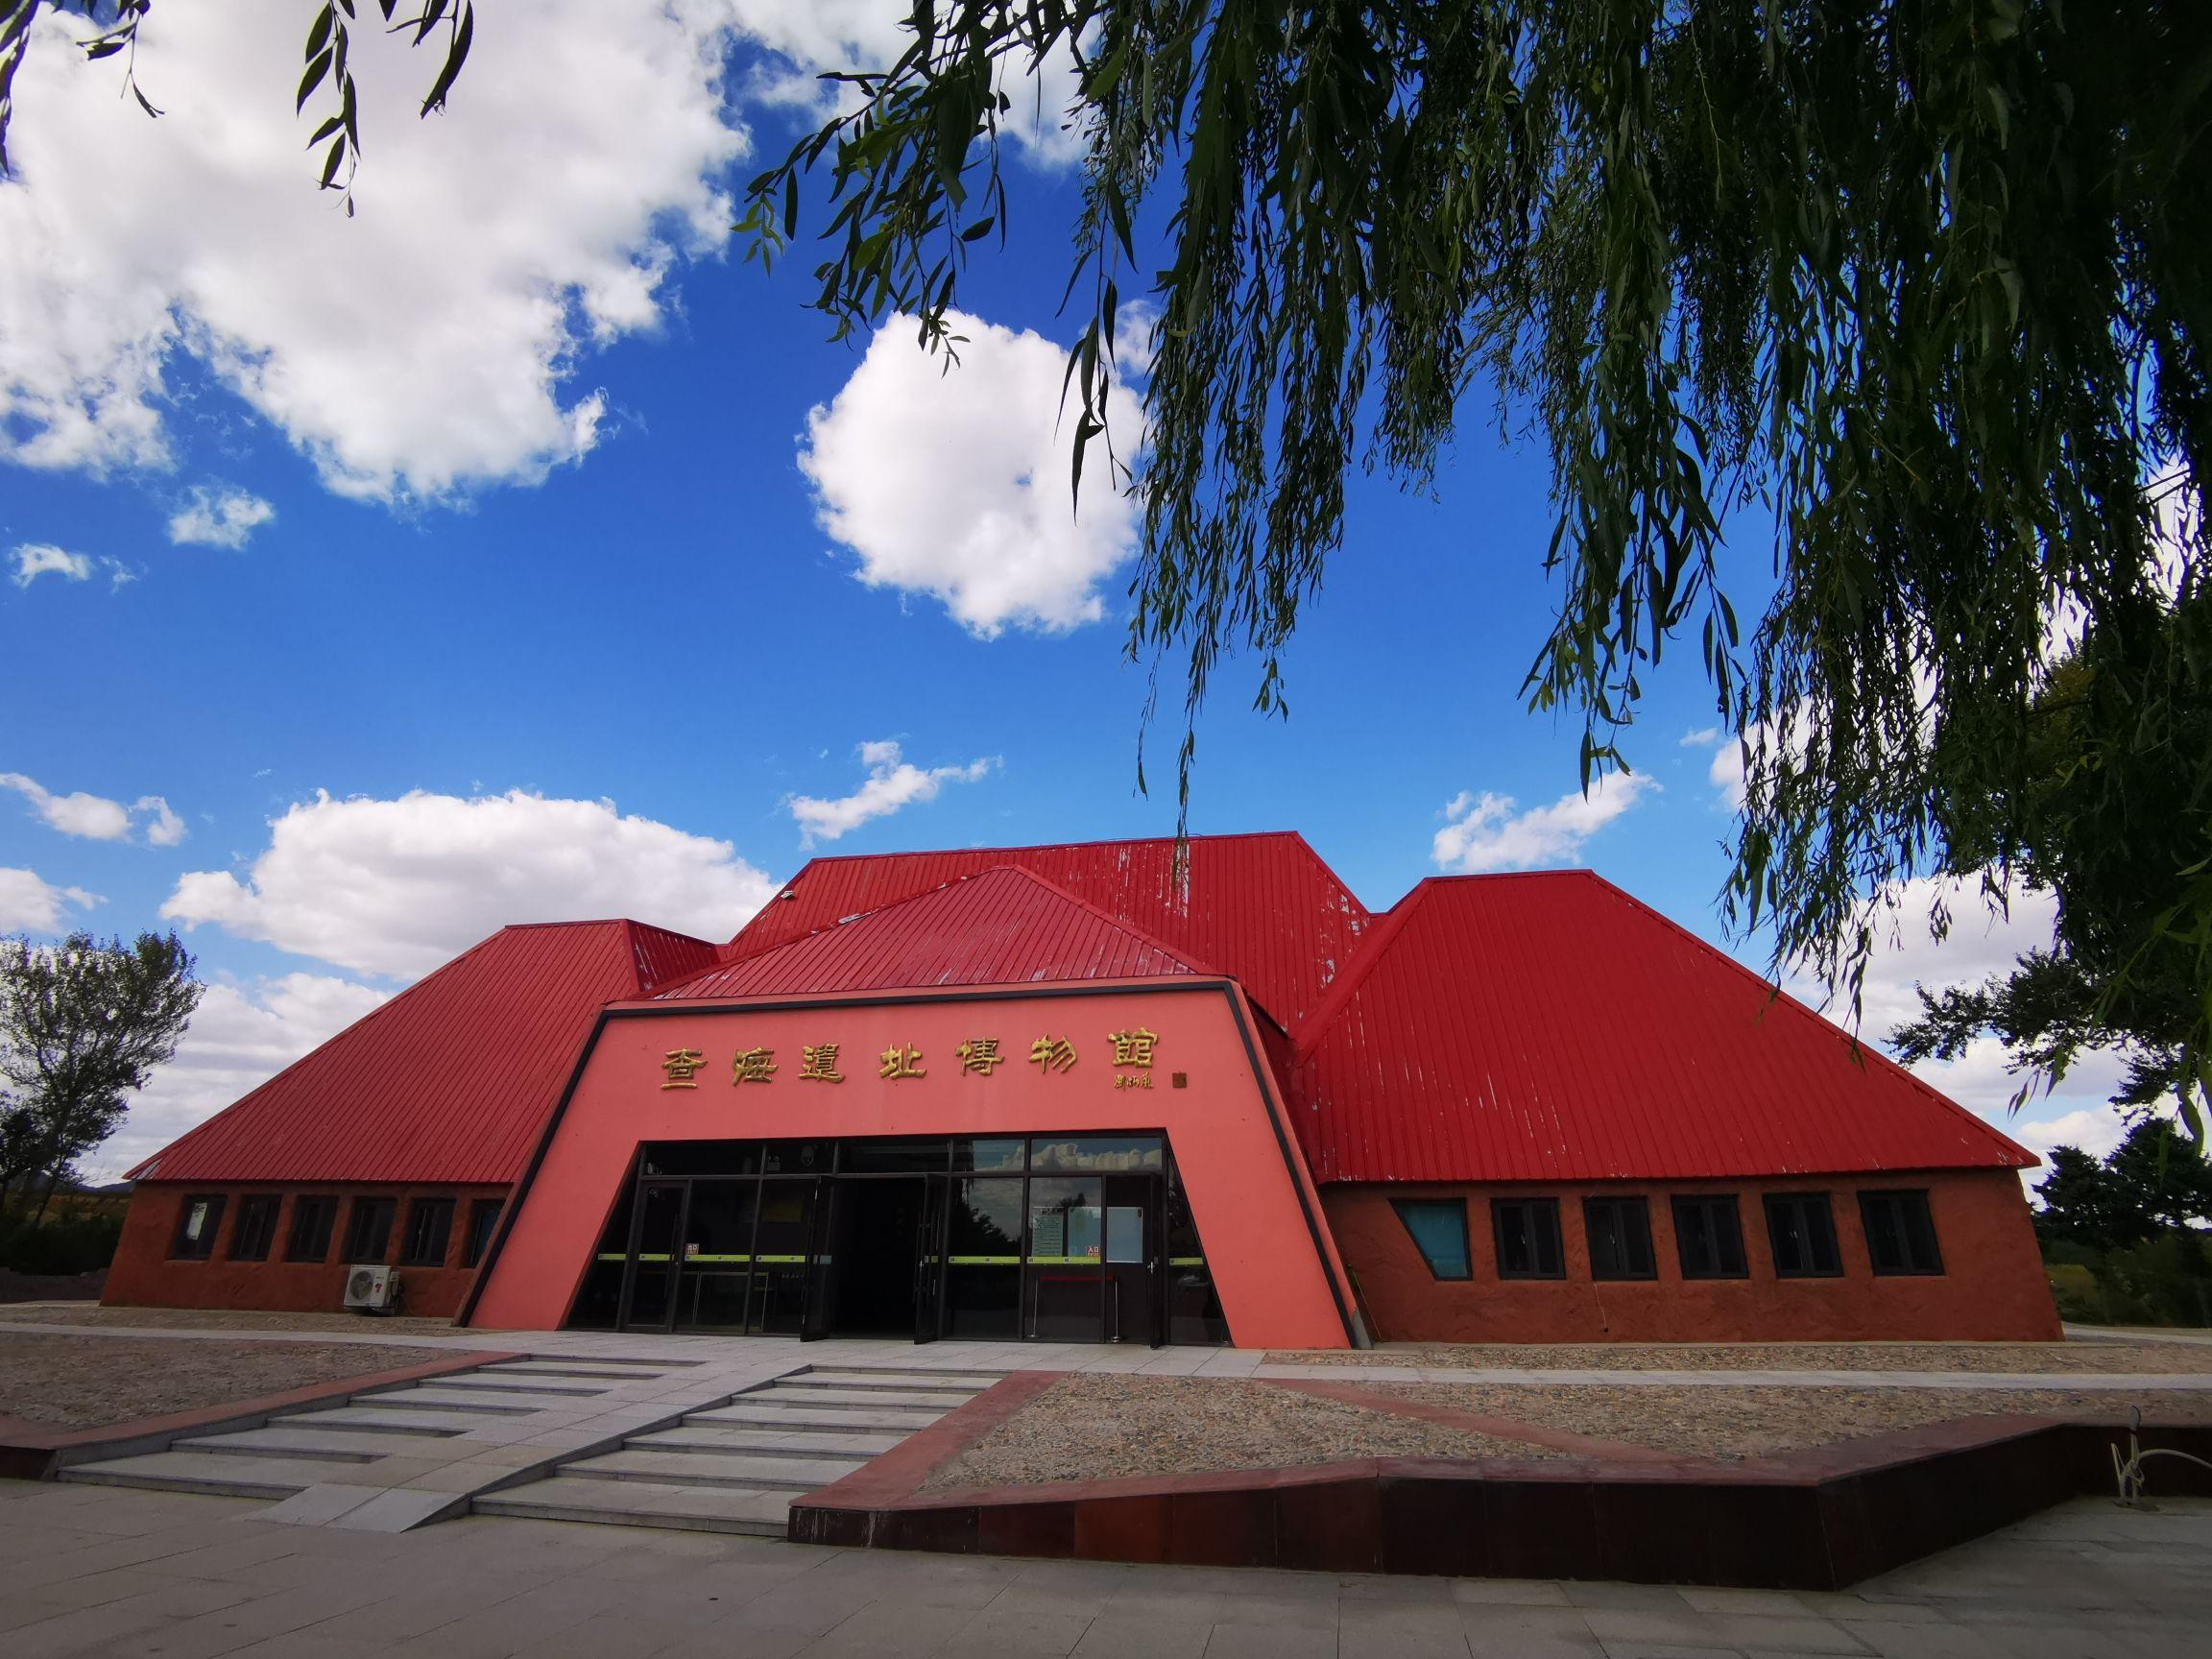
地标名称：查海遗址博物馆
所在城市：阜新市·阜新蒙古族自治县